List of secondary education systems by country

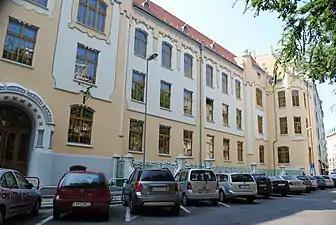
High school in Bratislava, Slovakia (Gamča)

The Finnish education system is a comparatively egalitarian Nordic system. This means for example no tuition fees for full-time students, and free meals are served to pupils.